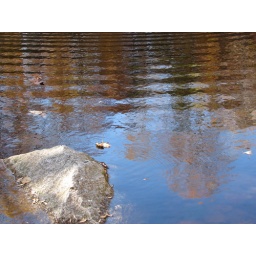
Ripples on the surface of water filling an old quarry near the old Nike missile base